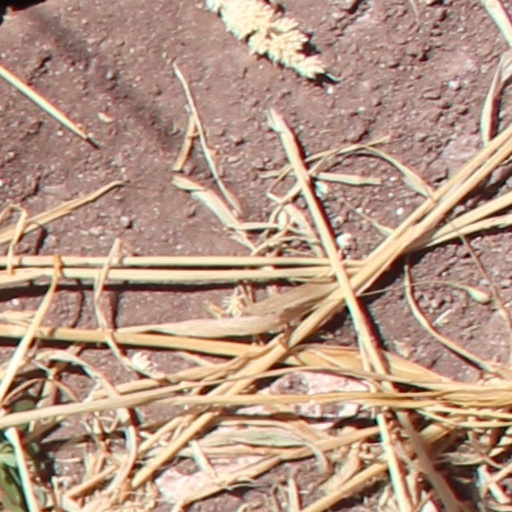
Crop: wheat